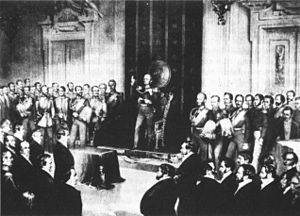
Det Tyske Forbund / Historie / 1848-revolutionen
Deputationen, som tilbød Friedrich Wilhelm kejserkronen, Berlin den 3. april 1849
Det tyske Forbund blev dannet 8. juni 1815 på Wienerkongressen og bestod af 38 stater. Det afløste Det Tysk-Romerske Rige, som var blevet opløst 1806 som en følge af Napoleonskrigene. Forbundets to vigtigste medlemmer var Preussen og Østrig. I 1829 bestod det af et samlet areal på omkring 630.100 km² og talte henved 29,2 millioner indbyggere.